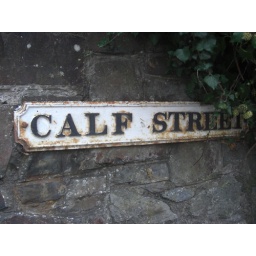
A lovely old street sign in the North Devon town of Great Torrington, once one of the most important roads in the town